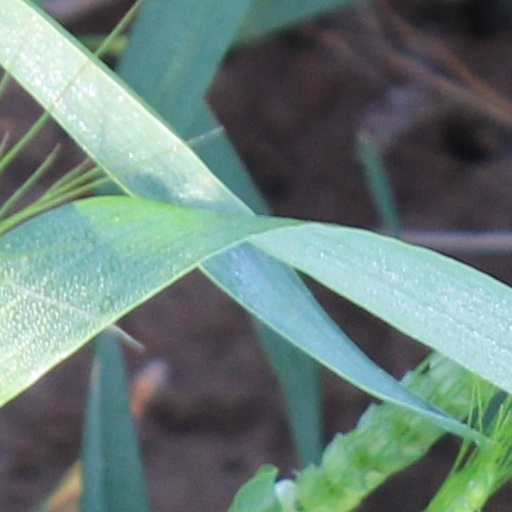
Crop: wheat